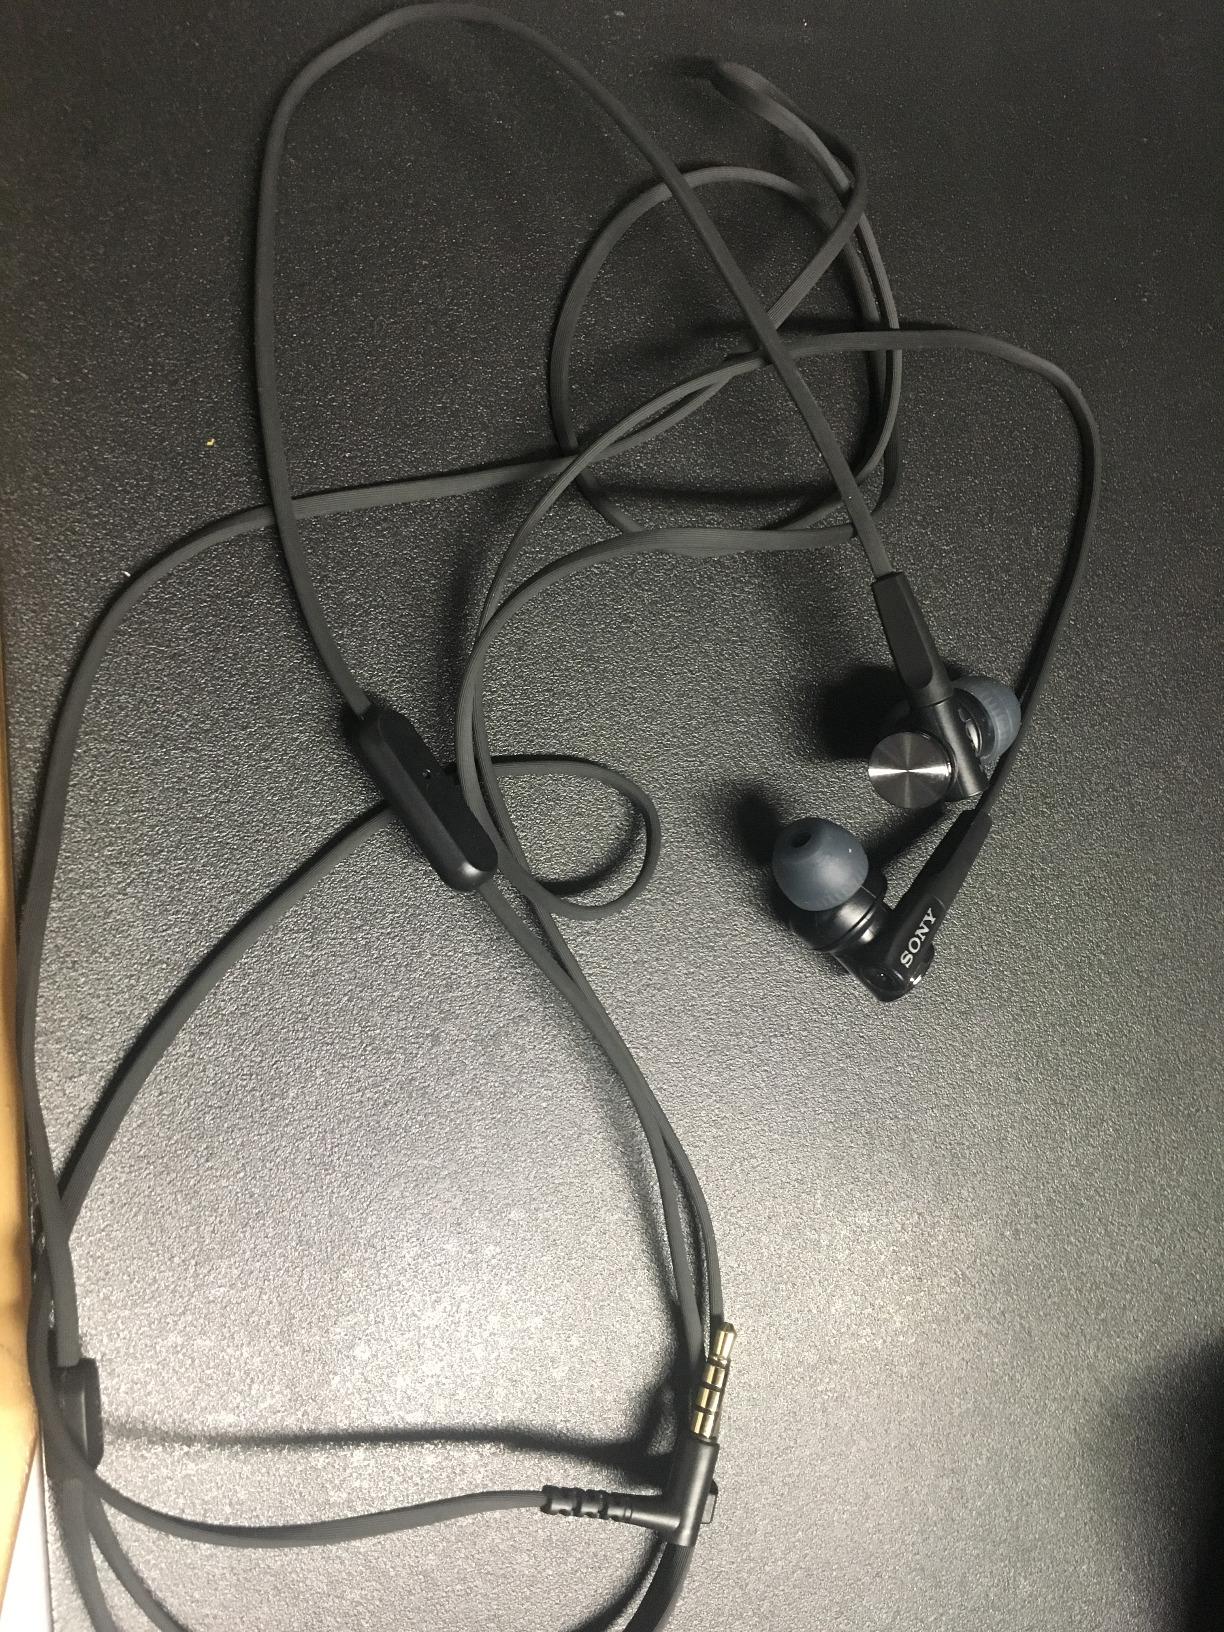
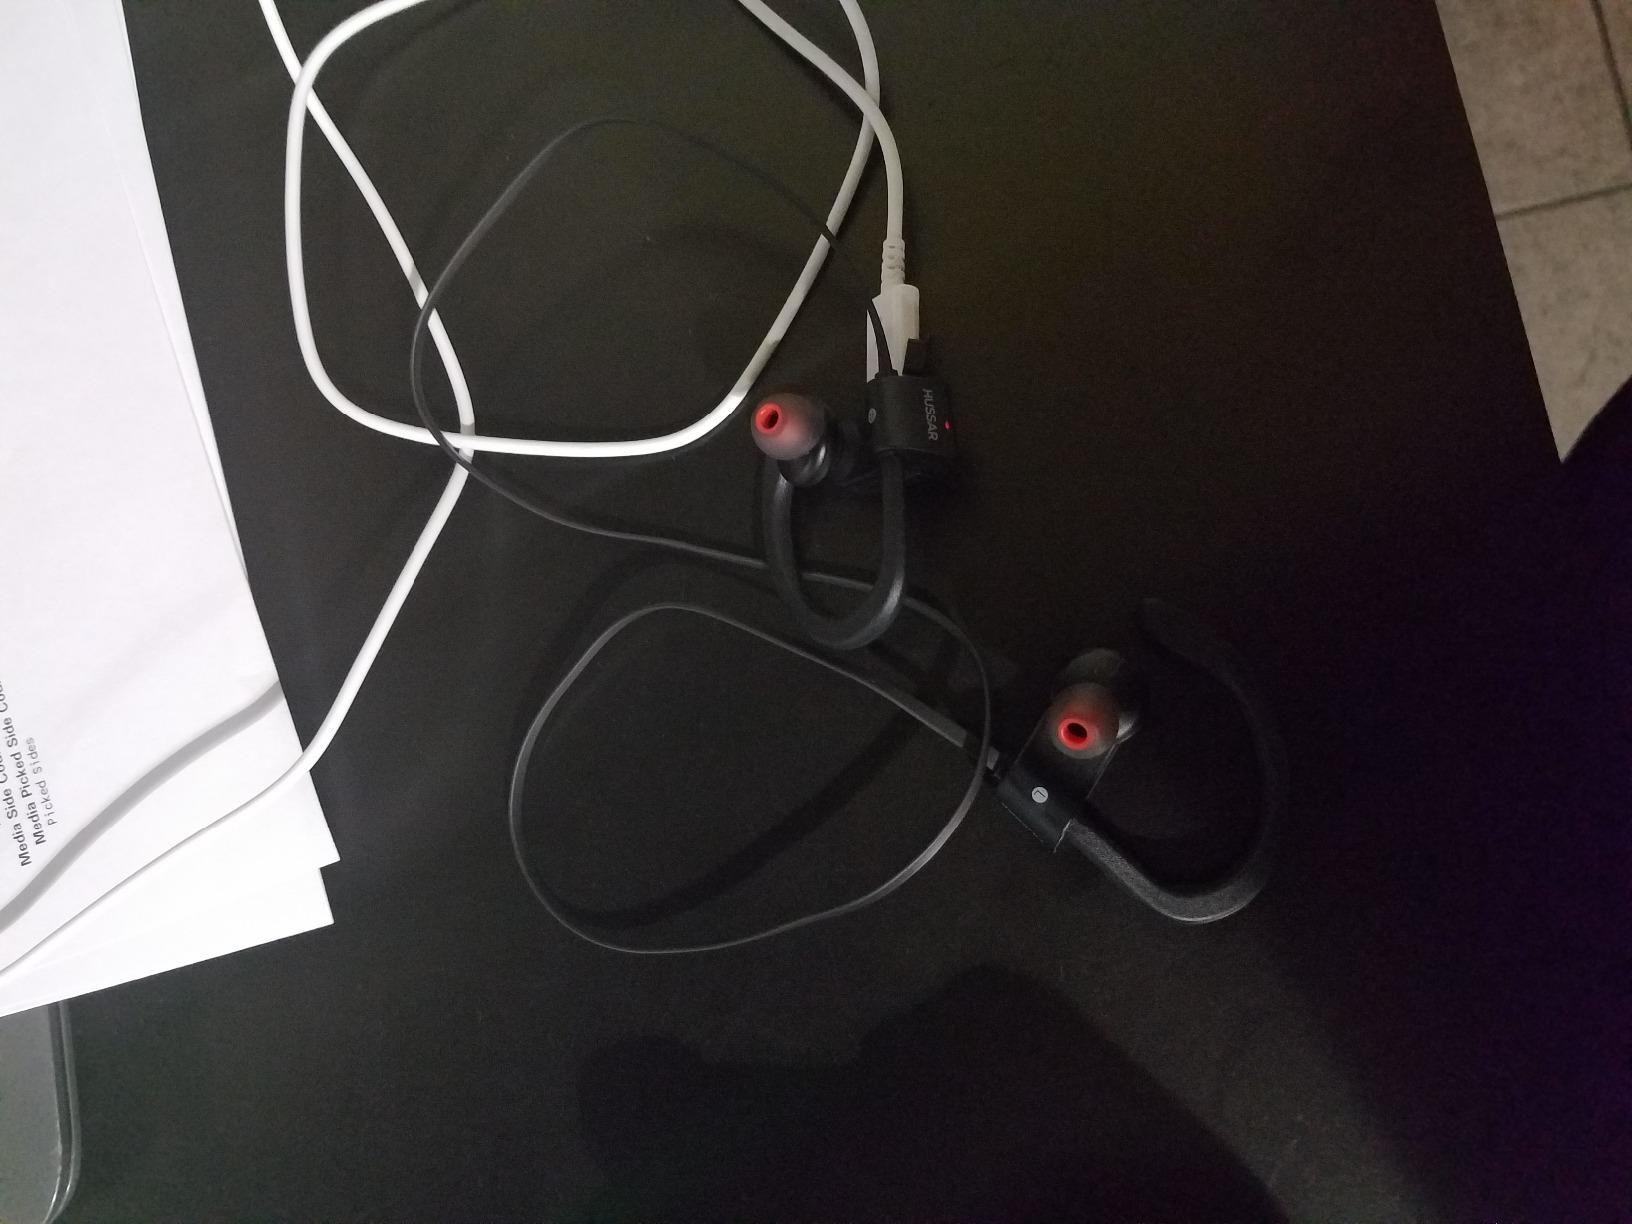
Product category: headphones
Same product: no